DCU Center

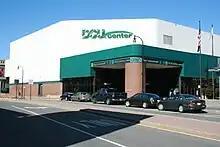
Foster Street façade before 2012 renovation

It was announced on June 3, 2009, that the DCU Center would undergo a series of major renovations. There were to be three or four phases to the renovations, scheduled to avoid the Worcester Sharks AHL season. Work on the arena was expected to last three to four summers. Some of the major improvements were a new electrical system, new ice chillers, and a completely new ice floor all of which are original to the arena which opened in 1982. Other improvements to the arena during phase 1 will include a new dasher board system and a new seamless glass system, which are often found in new arenas.